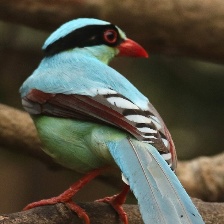
Species: GREEN MAGPIE
Scientific name: CISSA CHINENSIS
ImageNet parent category: magpie